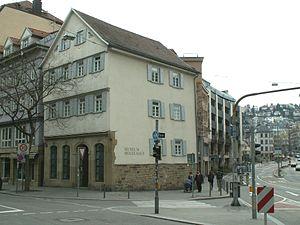
Georg Wilhelm Friedrich Hegel [ˈɡeːɔɐ̯k ˈvɪlhɛlm ˈfʁiːdʁɪç ˈheːɡl̩], né le 27 août 1770 à Stuttgart et mort le 14 novembre 1831 à Berlin, est un philosophe allemand.
Stuttgart /ˈʃtutɡaʁt/ est la capitale du Land de Bade-Wurtemberg, dans le Sud de l'Allemagne. Sixième plus grande ville d'Allemagne, Stuttgart a une population de 613 392 habitants tandis que la région métropolitaine de Stuttgart en compte 5,3 millions.